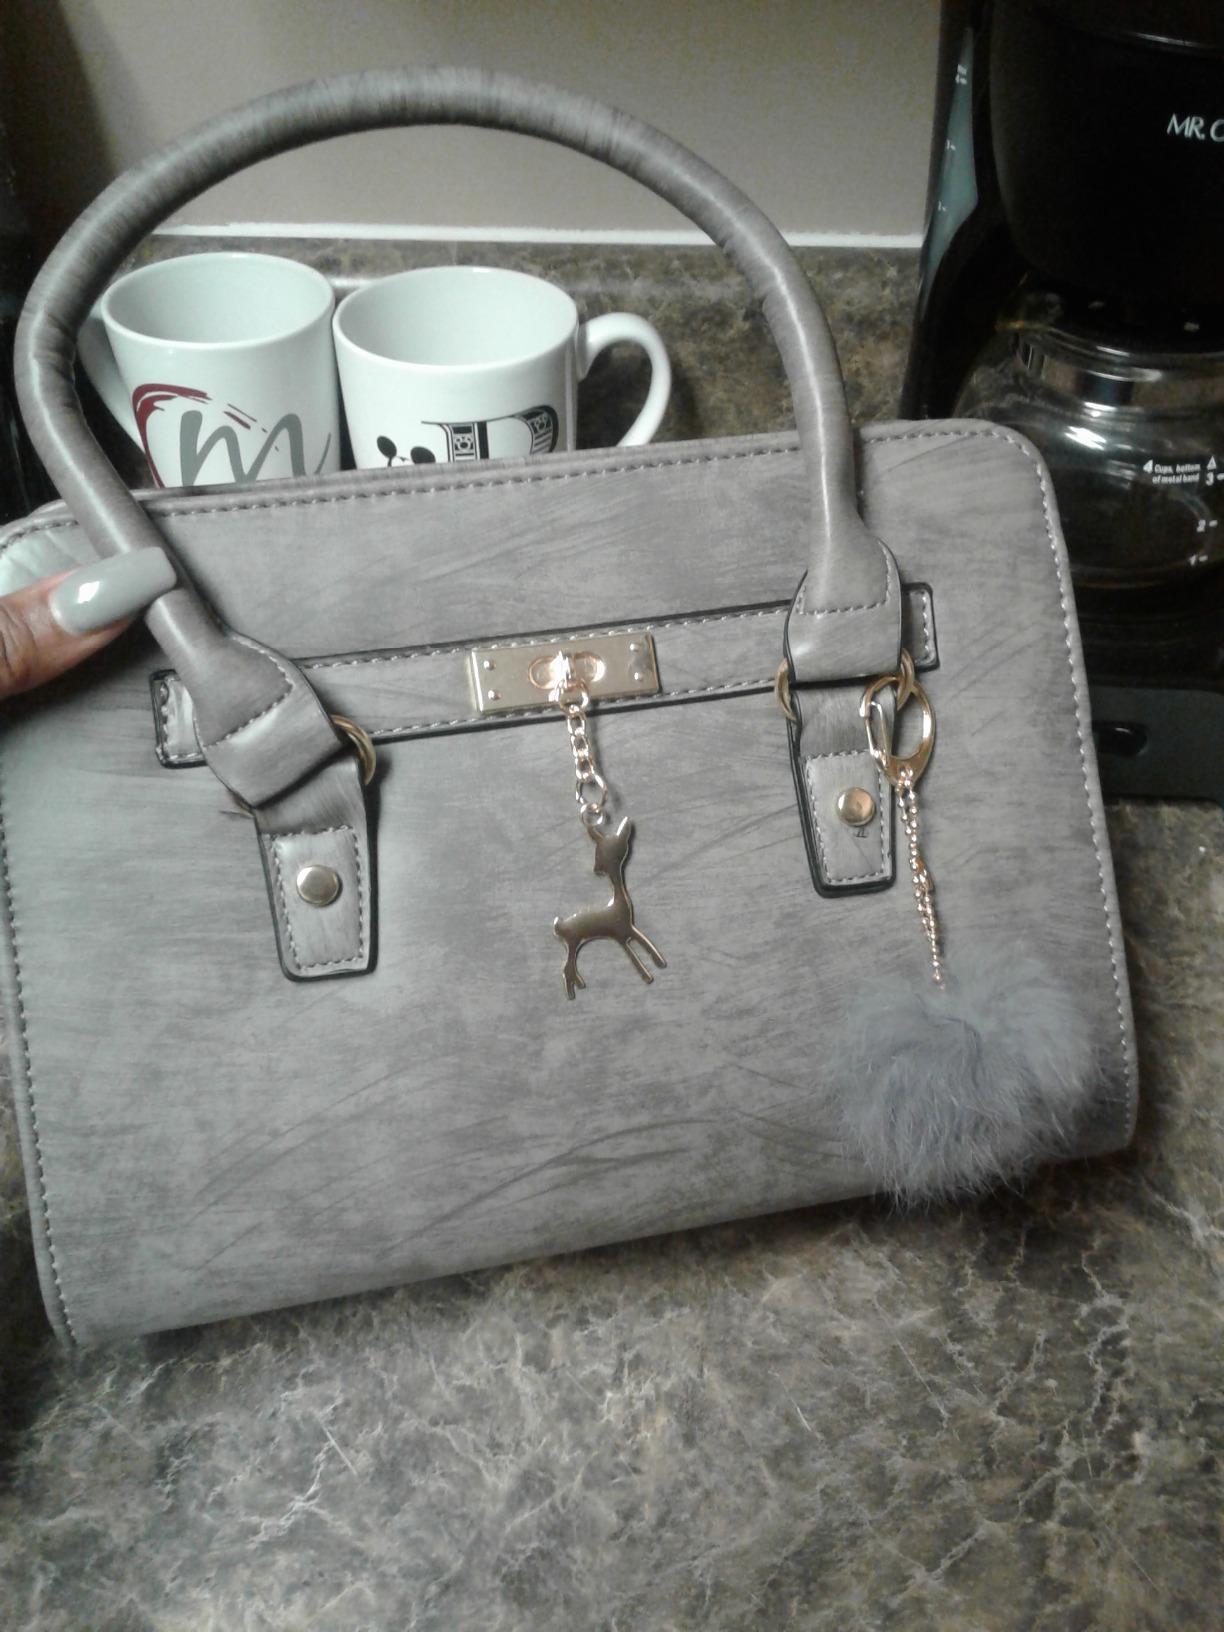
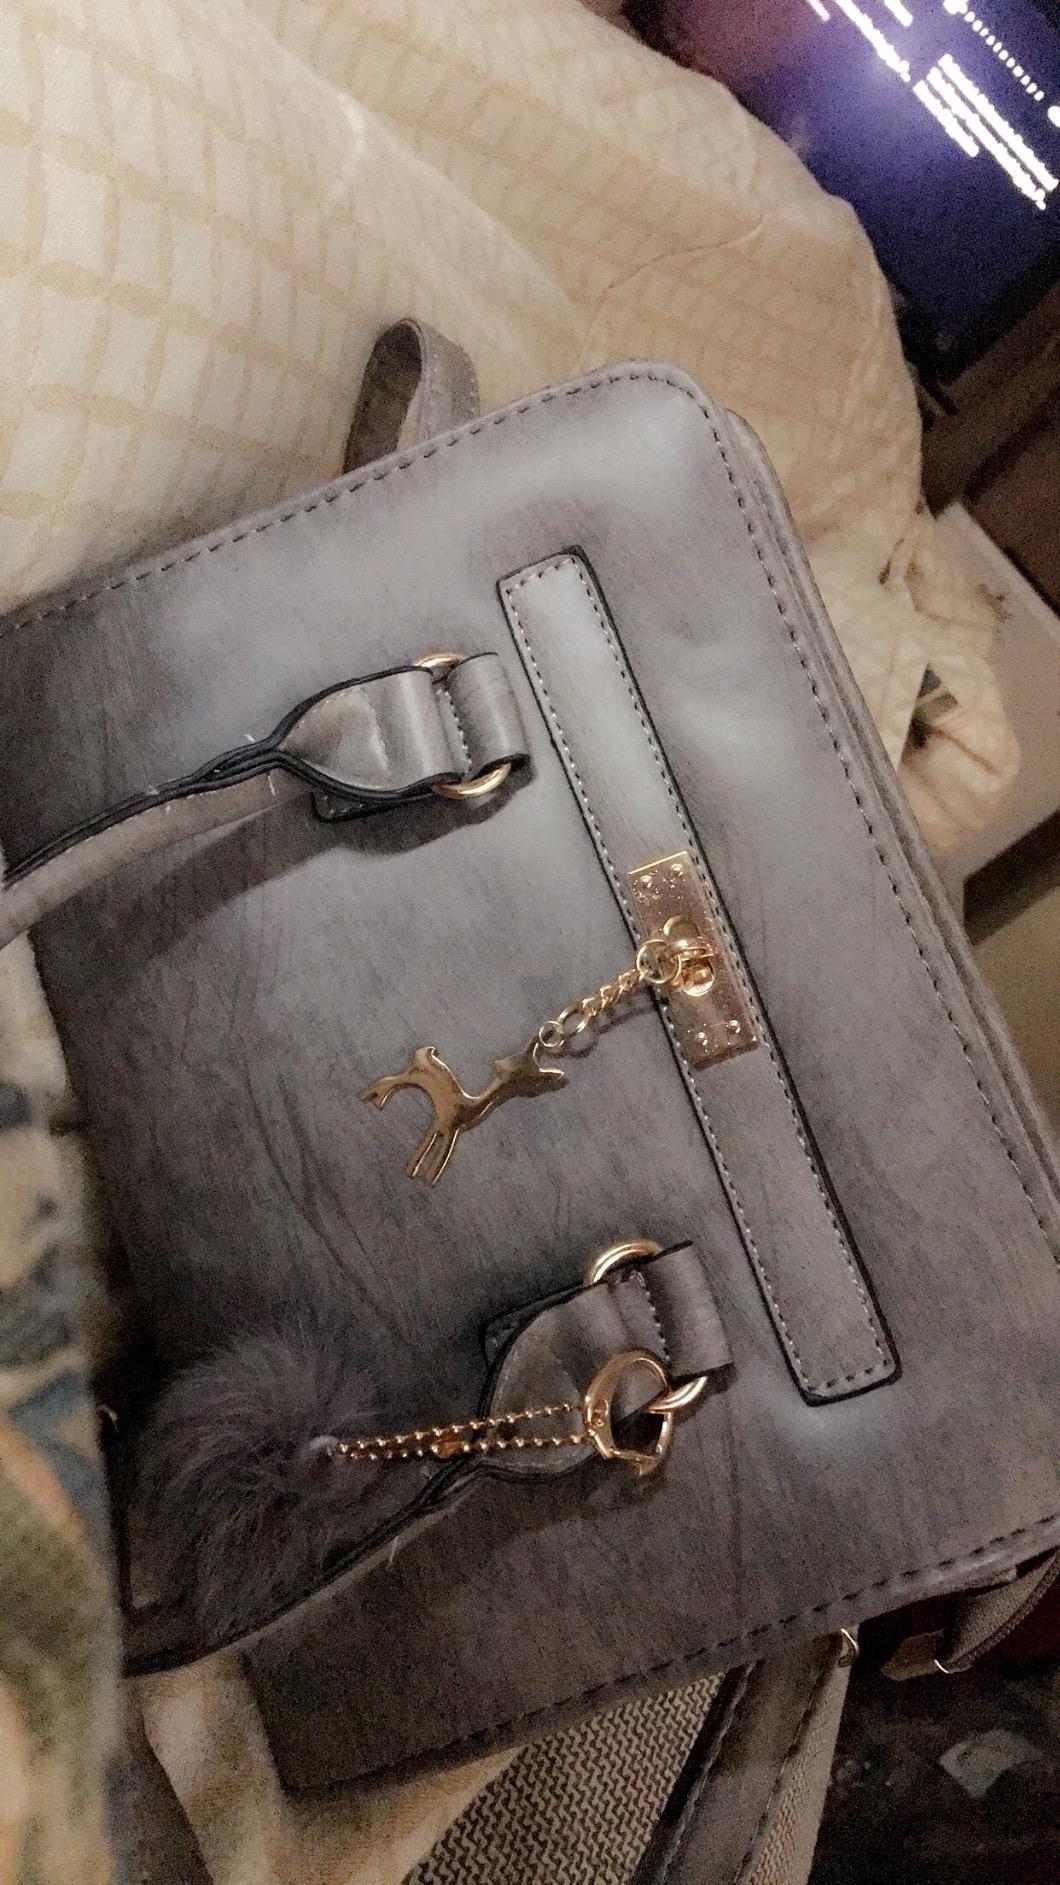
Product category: accessories_handbag
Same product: yes